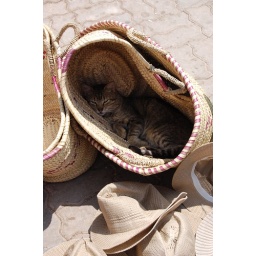
Cat in a basket on the market